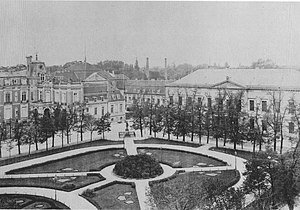
Wilhelmplatz
Wilhelmplatz kort efter år 1900 med Ordenspalais til højre og Reichkanzlei til venstre
"Wilhelmplatz var tidligere en plads i ""Mitte"" distriktet i Berlin på hjørnet af Wilhelmstrasse og Voßstraße. Pladsen gav også navn til en station på U-banen. Den er senere blevet omdøbt til ""Mohrenstraße"". En række prominente bygninger blev opført omkring pladsen herunder det gamle rigskancelli, finansministeret og det store hotel Kaiserhof fra 1875.